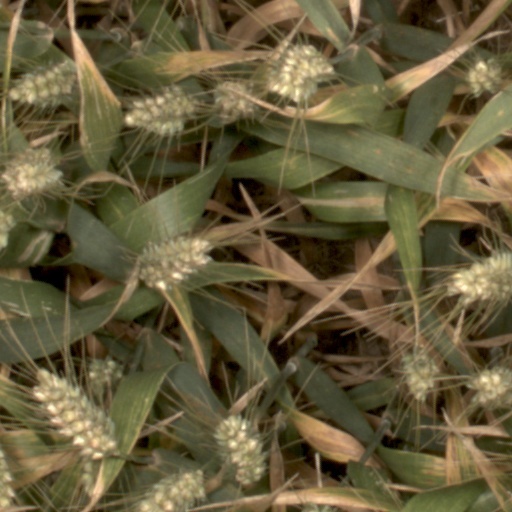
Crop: wheat